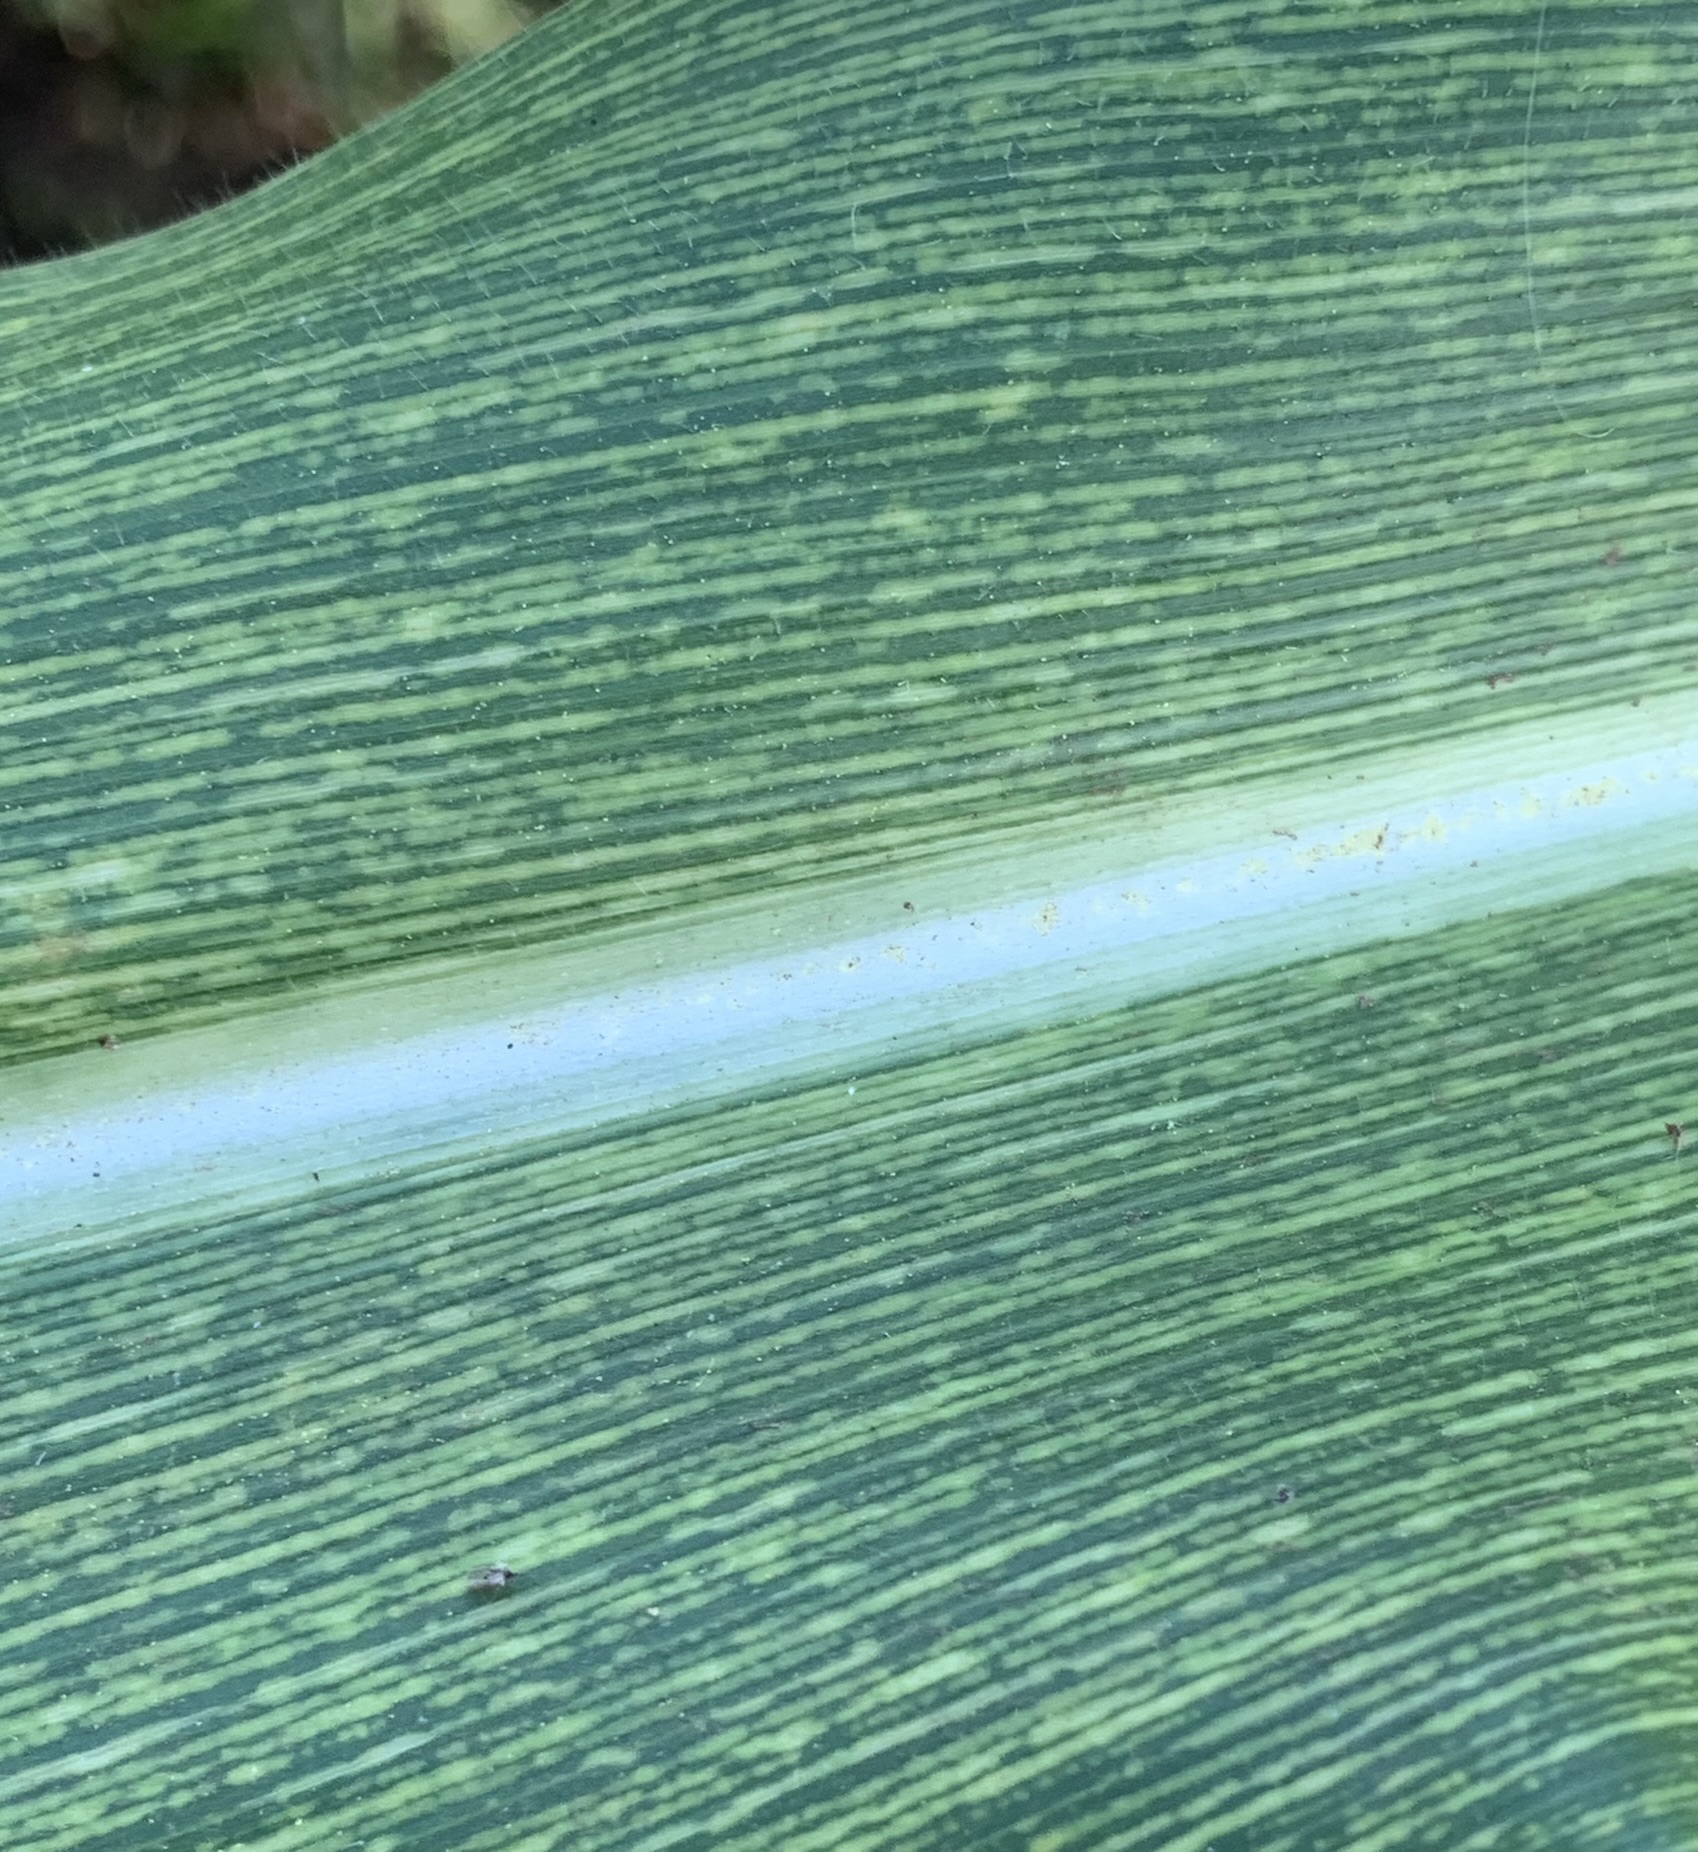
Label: MSV